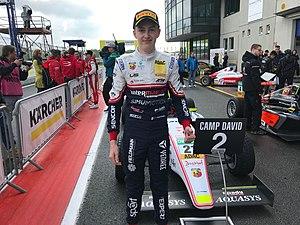
Théo Pourchaire, à l'arrivée de la course 2 d'Oschersleben en championnat d'Allemagne de Formule 4 en 2019.
Théo Pourchaire, né le 20 août 2003 à Grasse, est un pilote automobile français, membre de l'équipe de France Circuit FFSA et de la Sauber Academy.